Marcus Garvey

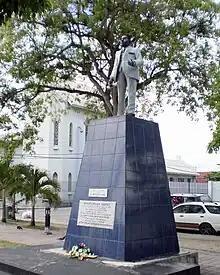
Statue of Garvey on Harris Promenade in San Fernando, Trinidad and Tobago

In February 1924, UNIA put forward its plans to bring 3000 African-American migrants to Liberia. The latter's president, Charles D. B. King, assured them that he would grant them land for three colonies. In June, a team of UNIA technicians was sent to start work in preparing for these colonies. When they arrived in Liberia, they were arrested and immediately deported. At the same time, Liberia's government issued a press release declaring that it would refuse permission for any Americans to settle in their country.